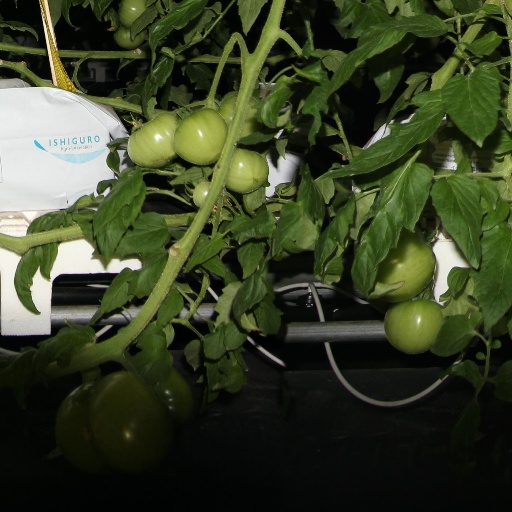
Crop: tomato